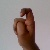
The image shows a hand gesture representing the letter 'X' in Indian Sign Language.